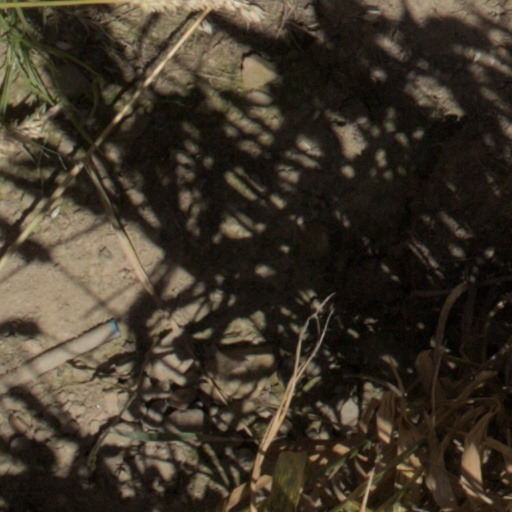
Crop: wheat